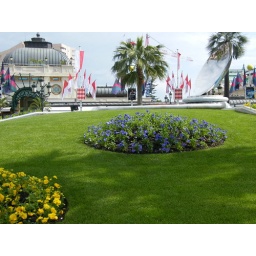
Another view with sumptous flower beds in April 2009